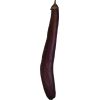
Label: Eggplant long 1